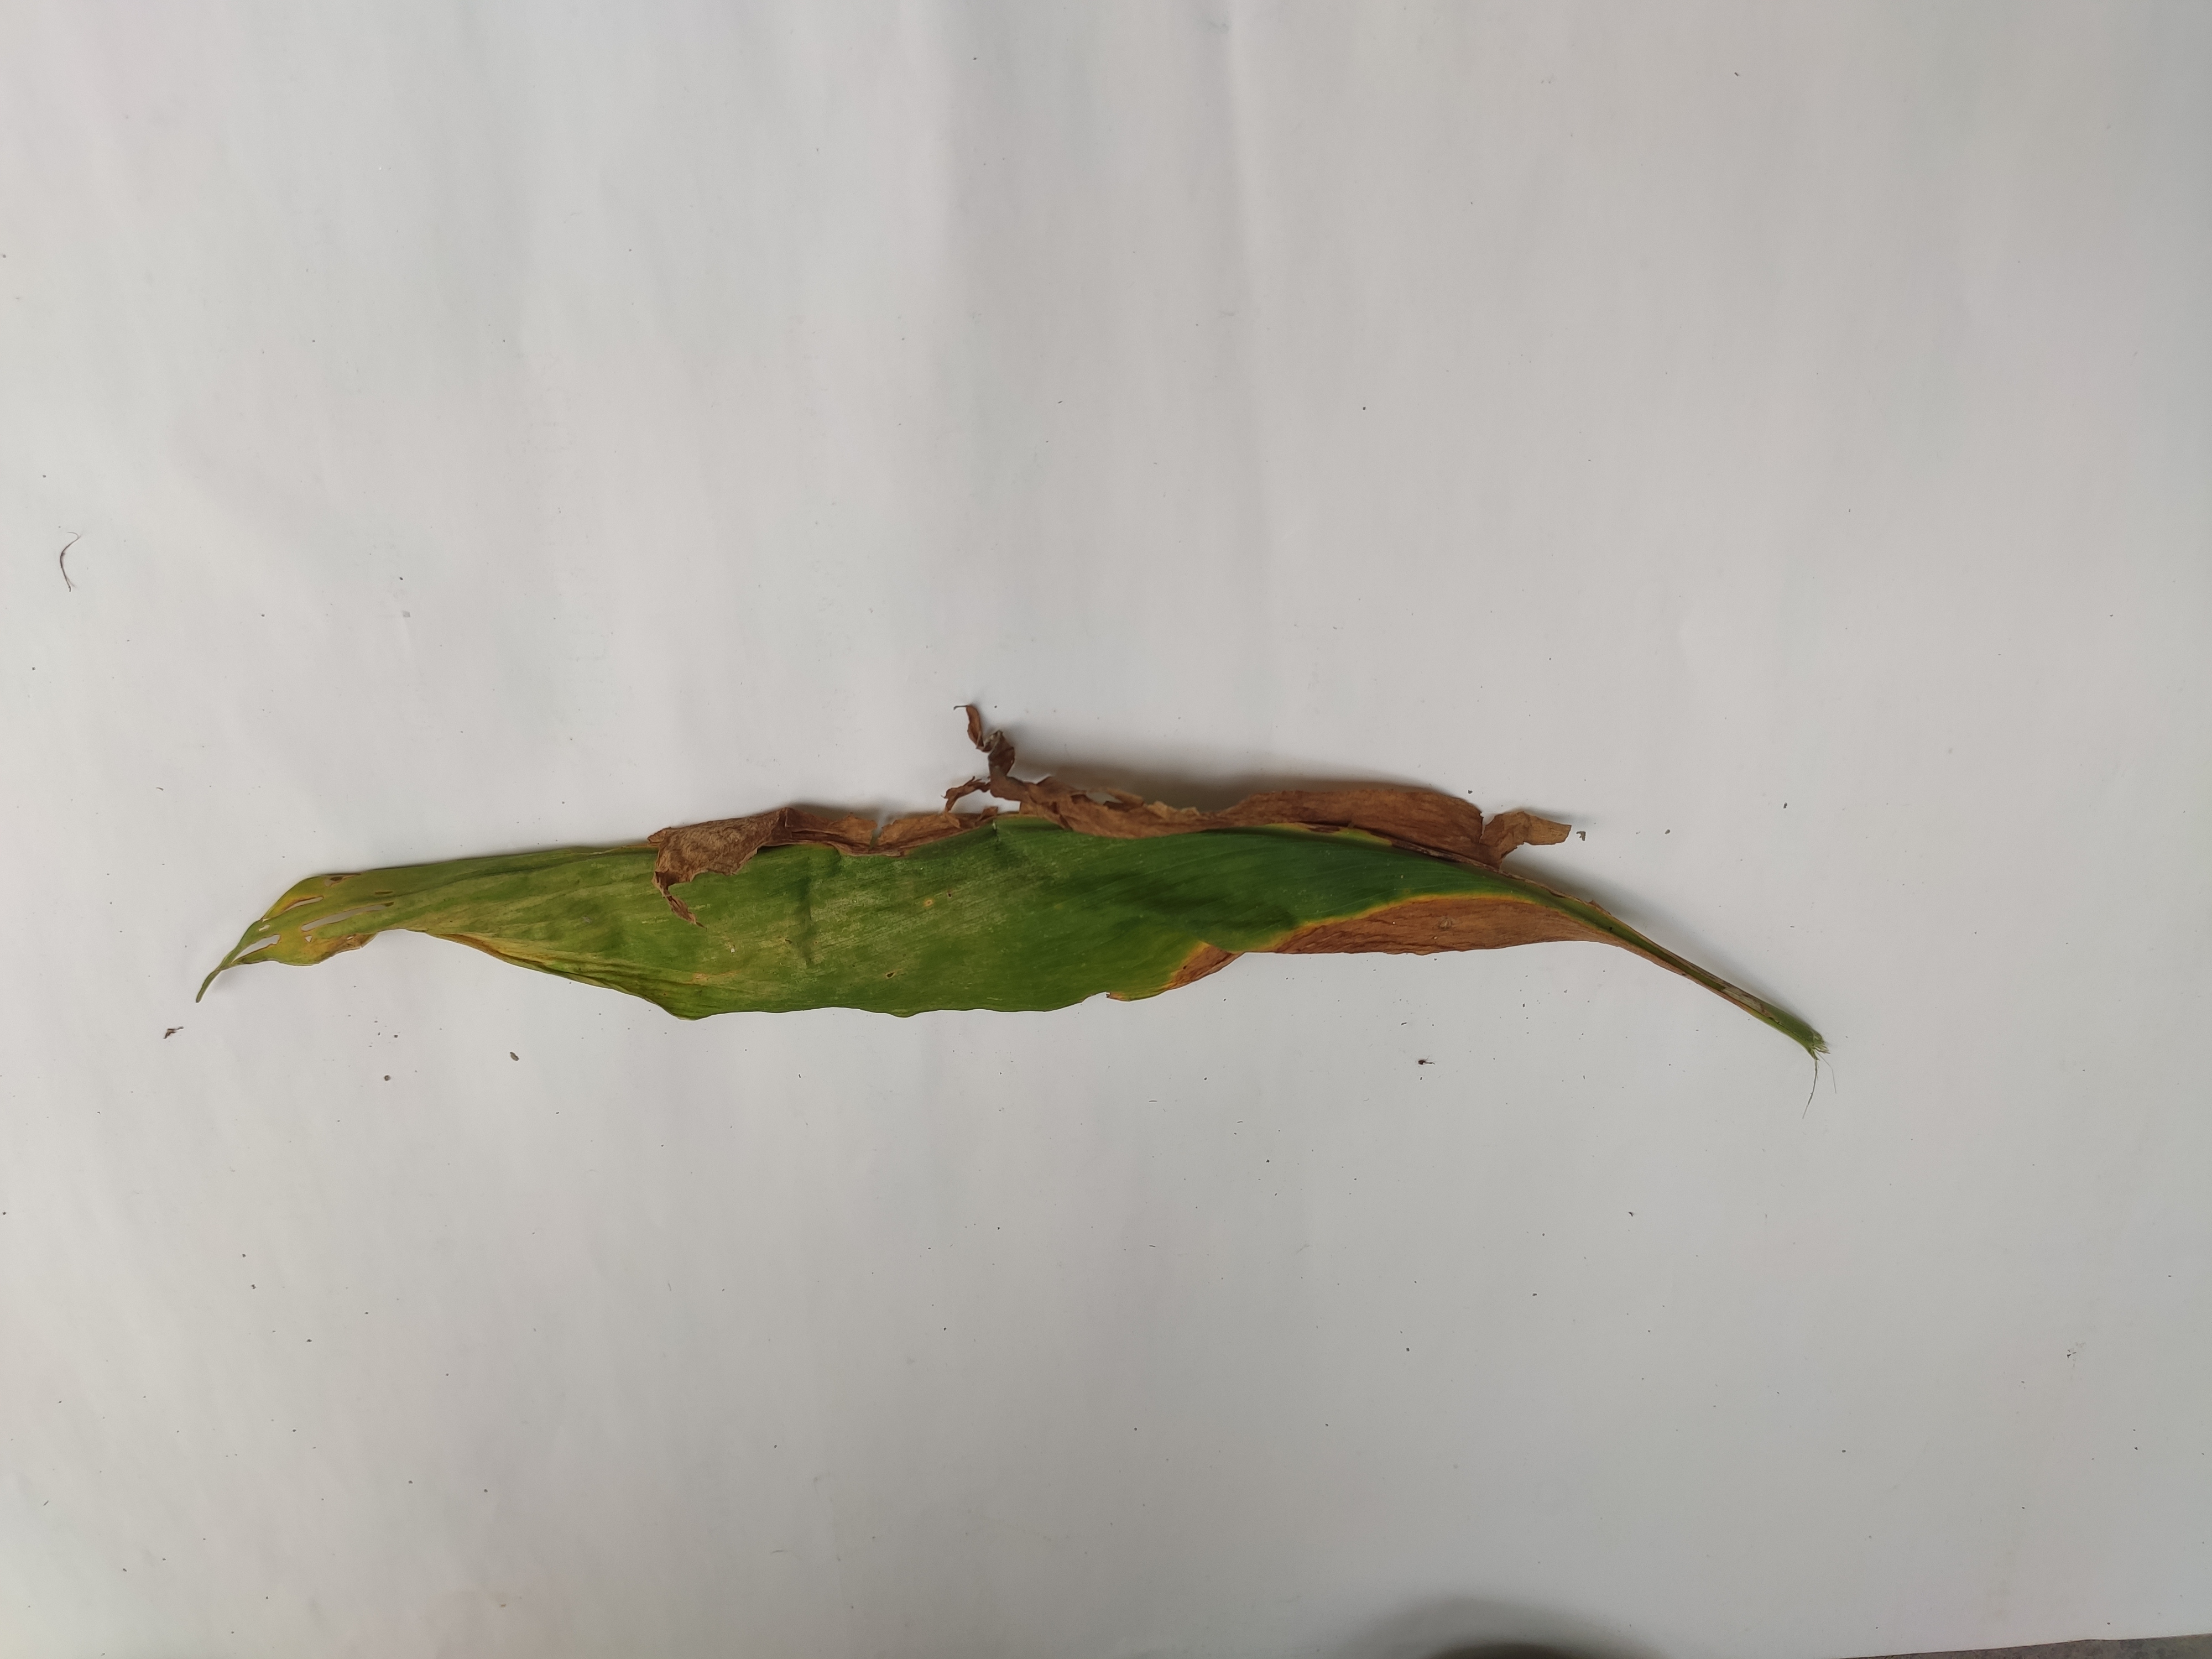
Label: Blotch